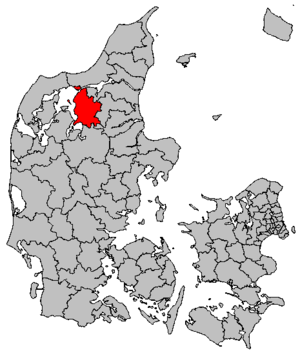
Vesthimmerland est une commune du Danemark, située dans la région du Jutland du Nord. La commune comptait 37 121 habitants en 2019, pour une superficie de 771,8 km².